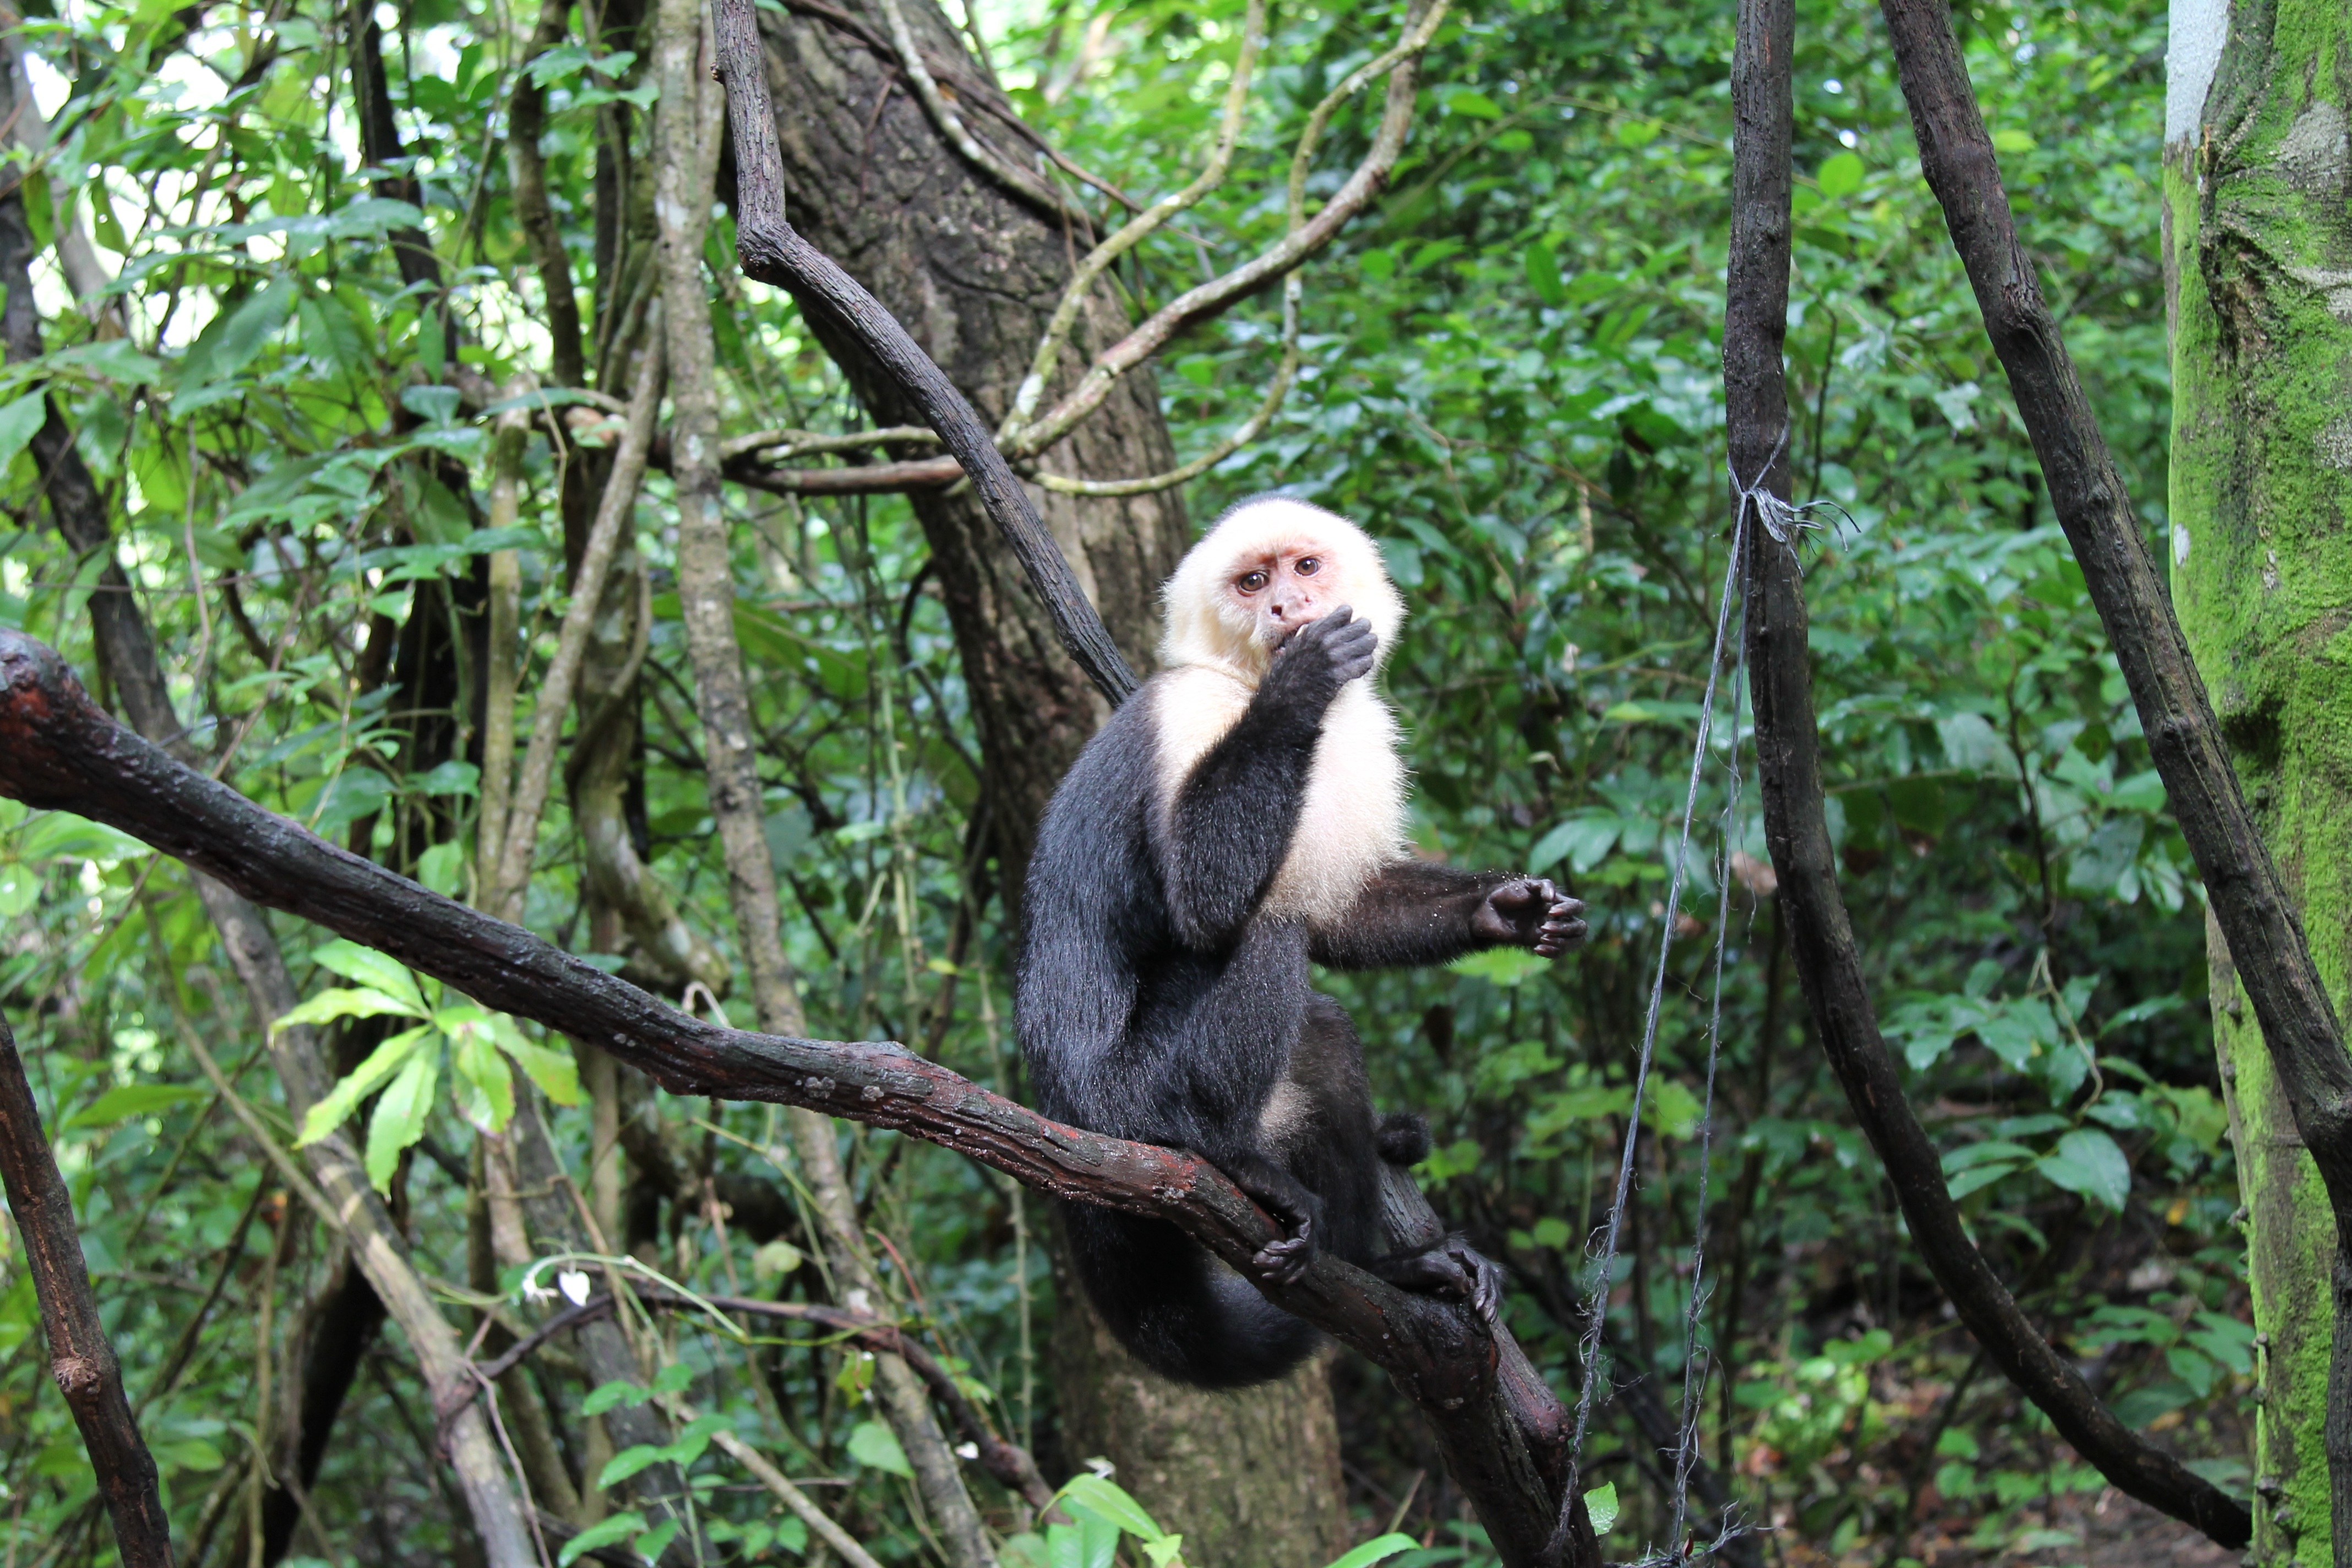
nature, forest, branch, animal, wildlife, zoo, jungle, tropical, mammal, fauna, primate, chimpanzee, rainforest, vertebrate, funny, habitat, monkeys, natural environment, new world monkey